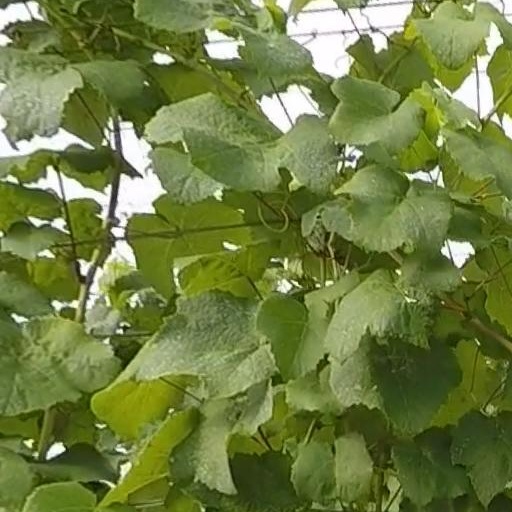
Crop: grape